Diocesan Girls' School

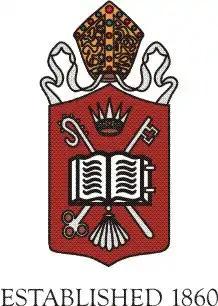
Diocesan Girls' School crest

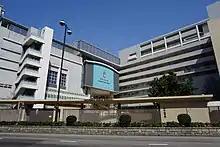
Diocesan Girls' School

Diocesan Girls' School (DGS) is one of the oldest girls' schools in Hong Kong, operated by the Anglican Hong Kong Sheng Kung Hui to provide a well-rounded secondary education for girls.